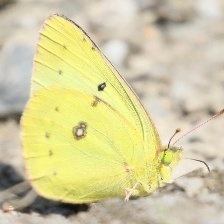
Species: CLOUDED SULPHUR
Butterfly family (ImageNet category): sulphur_butterfly